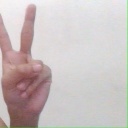
अक्षर: क